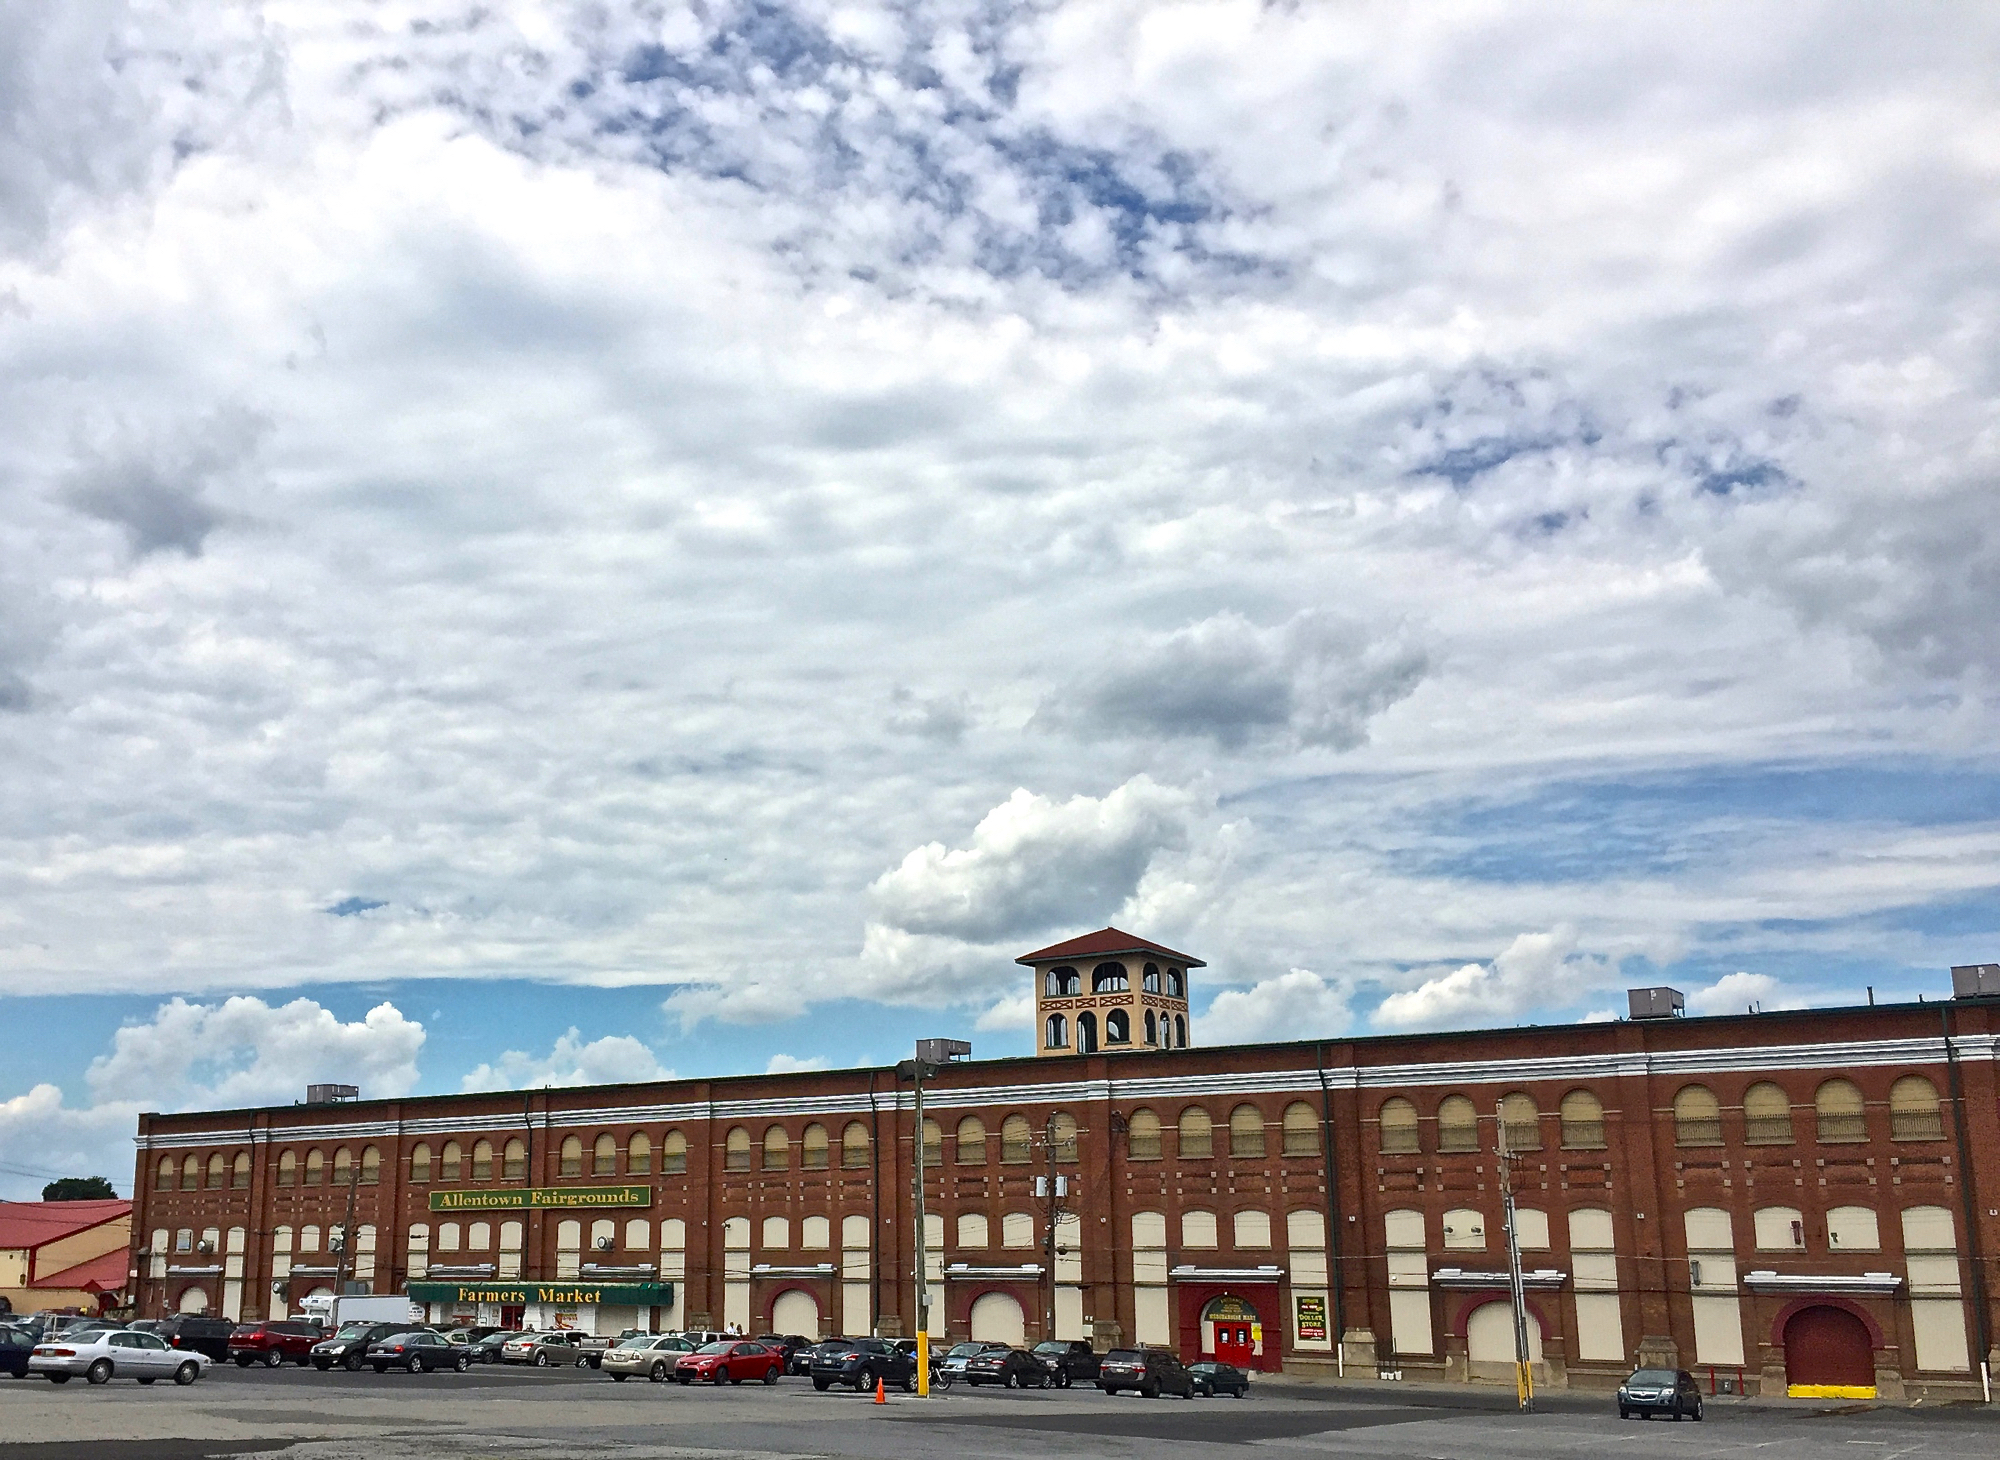
sky, city, cityscape, downtown, allentown, farmersmarket, 43, 52in2016, residential area